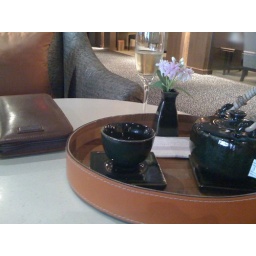
green tea in THAI airways lounge